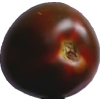
Label: tomato_maroon